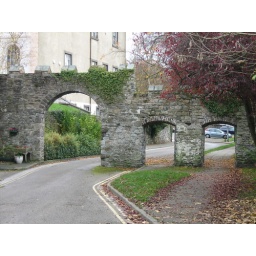
The car park by the river in Cockermouth.